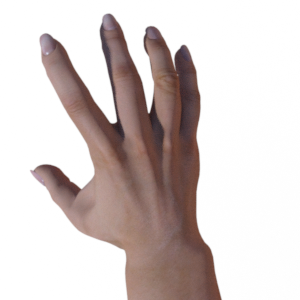
Label: paper